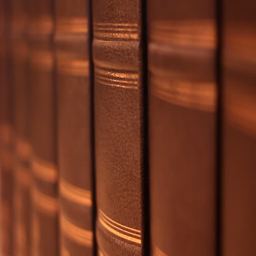
books on the table in library , shallow depth of field .